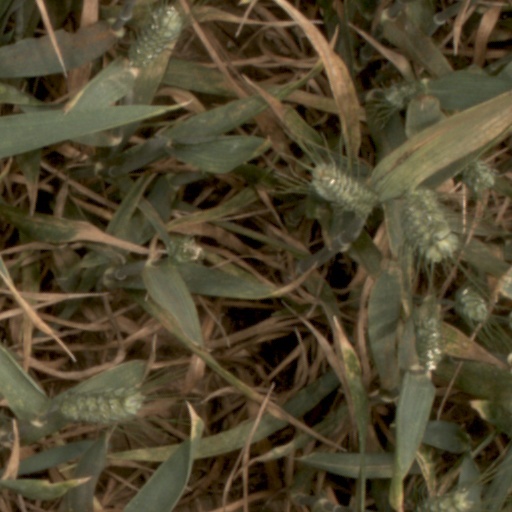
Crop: wheat